Jamba, Cuando

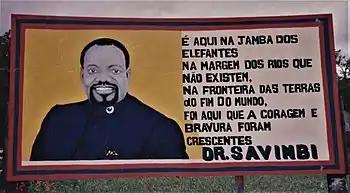
A billboard near the Jamba airstrip in 1995 showing Jonas Savimbi with the caption: "Here in Jamba of the elephants, on the banks of vanished rivers, on the frontier at the end of the earth, it was here that courage and bravery were bred."

Jamba served as UNITA's headquarters from 1976 until 1992. The headquarters itself was an elaborate military encampment with radar capabilities and sophisticated anti-aircraft weaponry that protected the headquarters throughout the 16-year Angolan Civil War. UNITA also maintained a large military airstrip in Jamba.